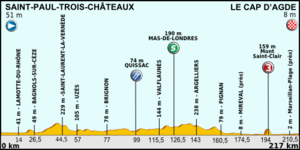
La 13ᵉ étape du Tour de France 2012 se déroule le samedi 14 juillet 2012, part de Saint-Paul-Trois-Châteaux et arrive au Cap d'Agde. Elle est remportée par André Greipel qui signe sa troisième victoire dans le Tour 2012.